Beeston railway station

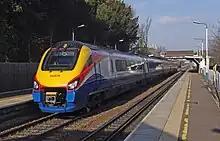
An East Midlands Trains "Meridian" calls at Beeston, with a London-Nottingham service

Services at Beeston are provided by two train operating companies: